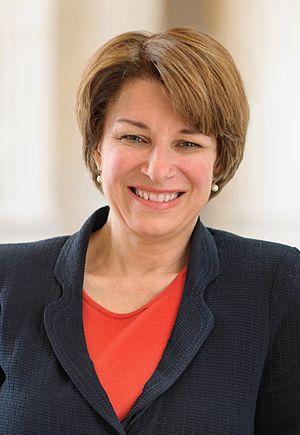
Les élections sénatoriales américaines de 2018 sont un ensemble d'élections qui se tiennent le 6 novembre 2018, dans le but de renouveler 35 sièges des 100 sièges du Sénat des États-Unis, chambre haute du Congrès des États-Unis. Le mandat des sénateurs dure six ans ; ceux qui seront élus seront en fonction du 3 janvier 2019 au 3 janvier 2025.
Les primaires présidentielles du Parti démocrate américain de 2020 sont le processus par lequel les sympathisants et les membres du Parti démocrate désignent leur candidat à l'élection présidentielle de 2020 face au président républicain Donald Trump, candidat à un second mandat. Elles commencent par le caucus de l'Iowa le 3 février et se terminent par la primaire du Connecticut le 11 août.